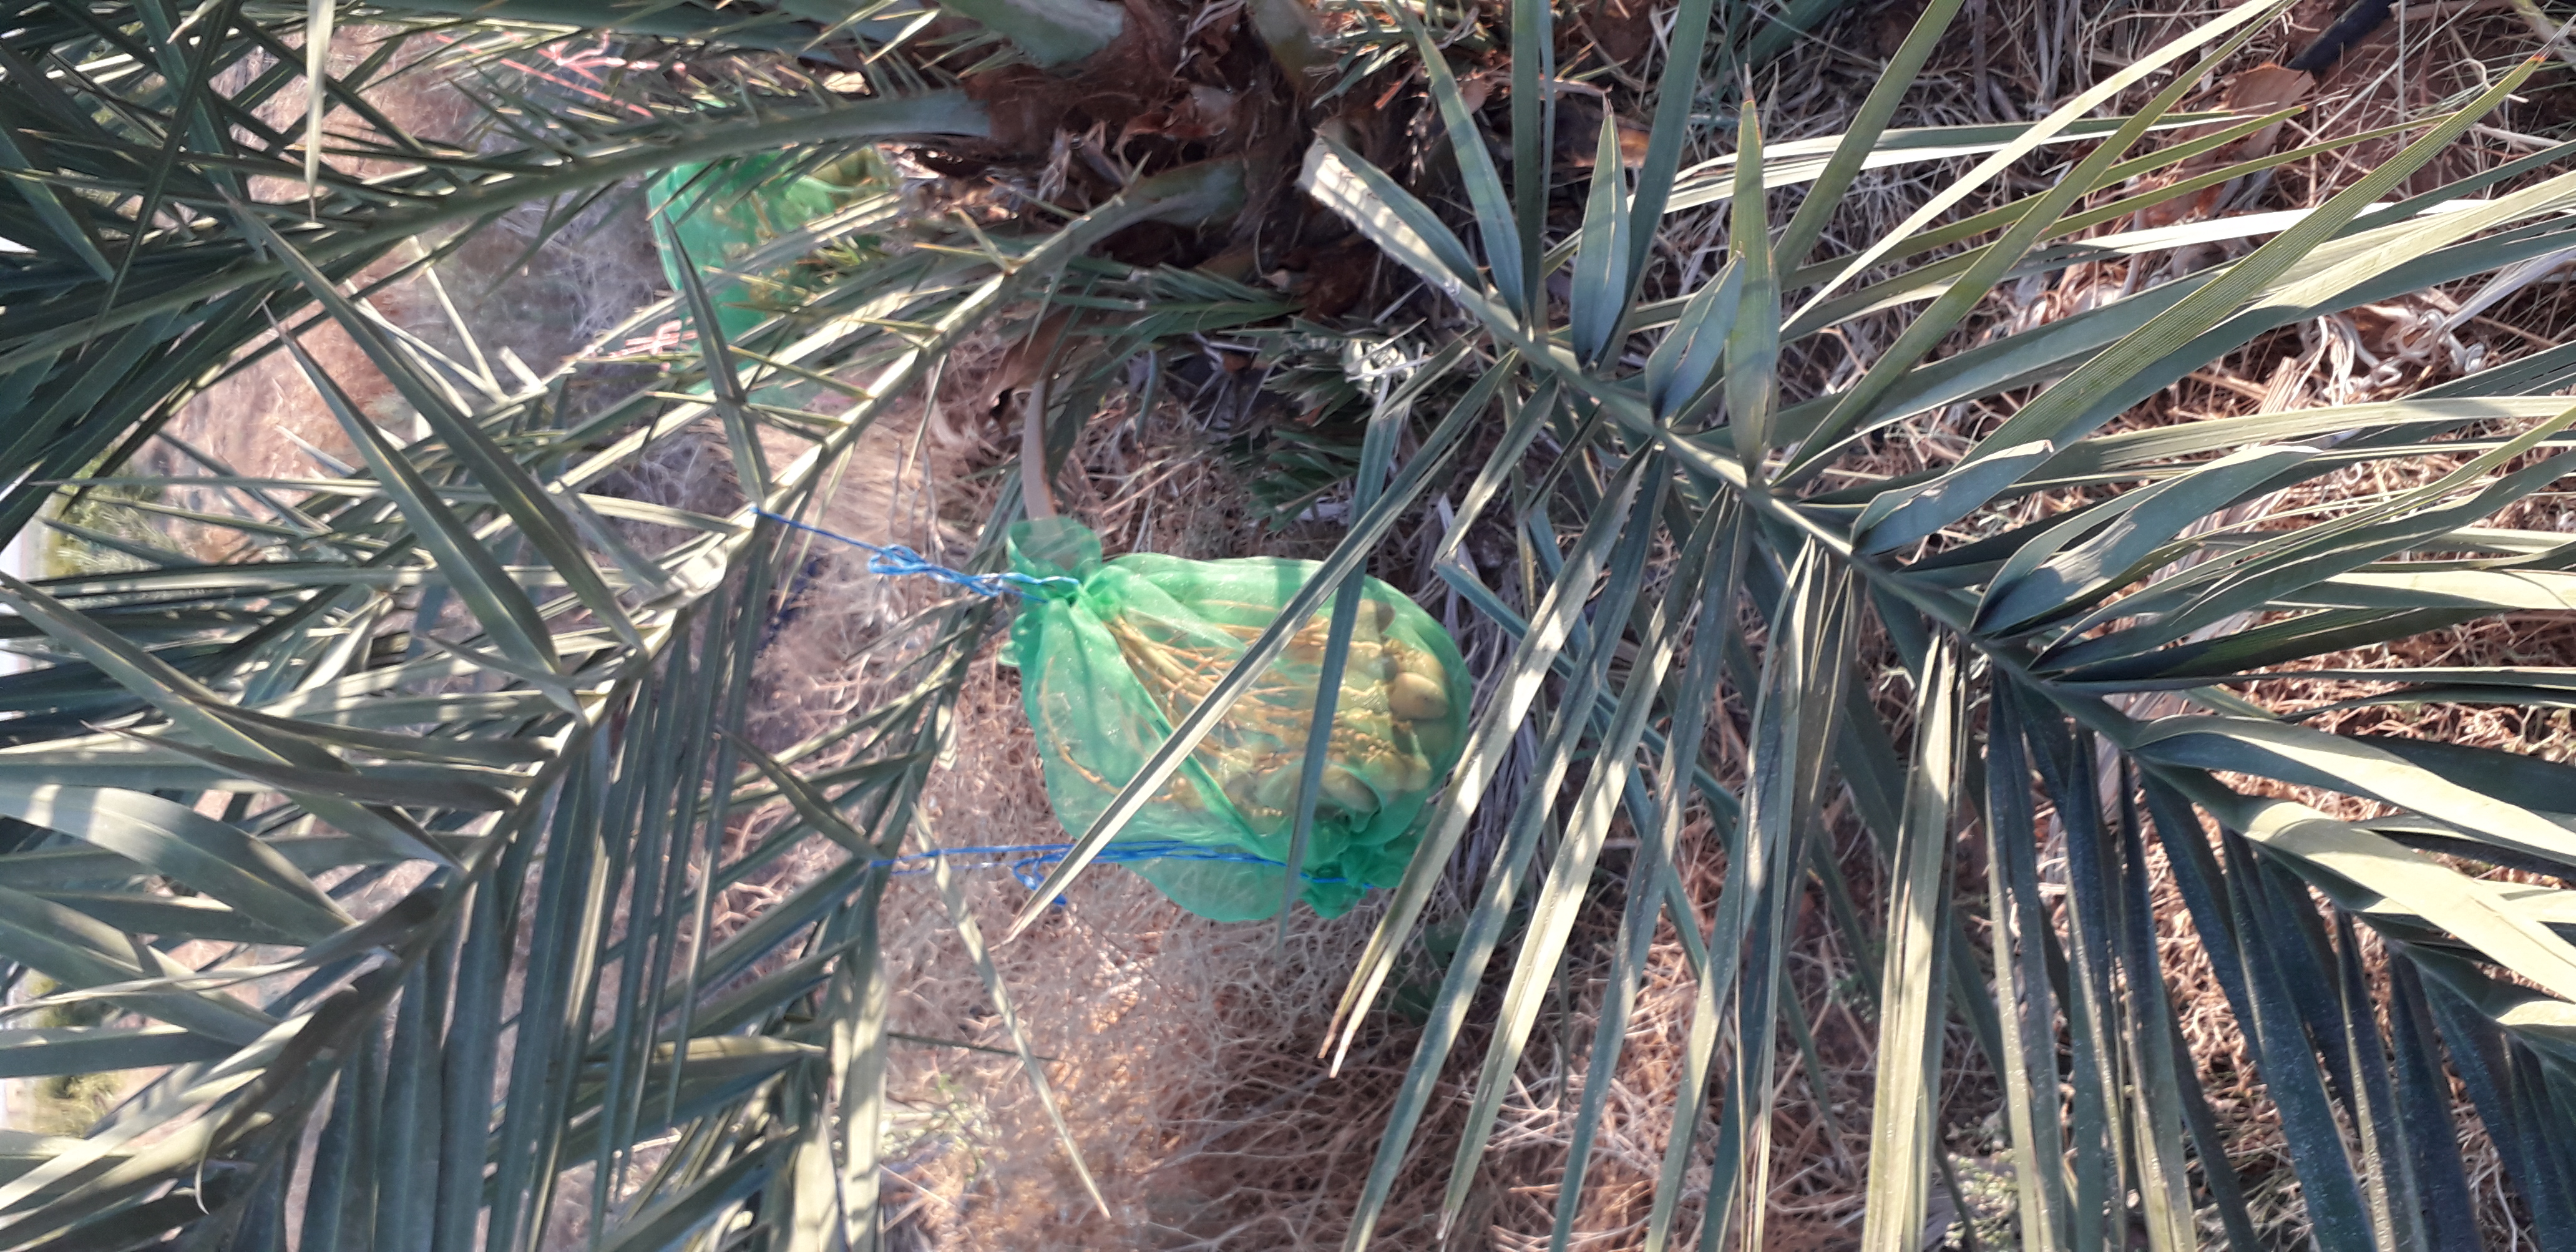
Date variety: Boumajhoul